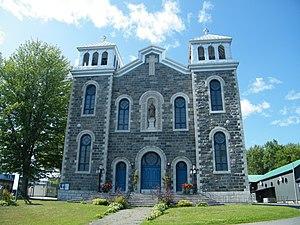
Église Sainte-Geneviève, située à Sainte-Geneviève-de-Batiscan dans la MRC des Chenaux, en Mauricie, au Québec. L'extérieur date de 1870. L'église avait été complètement détruite par un incendie, ne laissant que les quatre murs. L'église a été reconstruite à l'intérieur de ces murs en 1933, d'où les deux catégories plus bas
Sainte-Geneviève-de-Batiscan est une municipalité du Québec située dans la municipalité régionale de comté des Chenaux, dans la région administrative de la Mauricie. Traversée par la rivière Batiscan, Sainte-Geneviève-de-Batiscan fait aussi partie de la Batiscanie. Quant au gentilé, les habitants de Sainte-Geneviève-de-Batiscan sont des Genevièvois, Genevièvoises.
La paroisse Sainte-Élisabeth est une paroisse catholique du Québec située dans le diocèse de Trois-Rivières, dans la municipalité régionale de comté des Chenaux, dans la région administrative de la Mauricie. Elle a été fondée le 1er janvier 2018 par Mᵍʳ Luc Bouchard dans le cadre de son projet de tournant missionnaire proposé le 29 août 2014. Elle regroupe quatre anciennes paroisses qui sont devenues des communautés chrétiennes de proximité : Sainte-Anne, Sainte-Geneviève, Saint-Prosper et Saint-Stanislas. Son siège social est situé au presbytère de Sainte-Geneviève-de-Batiscan et chaque communauté locale conserve en ses lieux son église et ses bureaux administratifs.